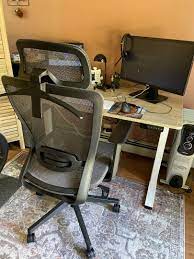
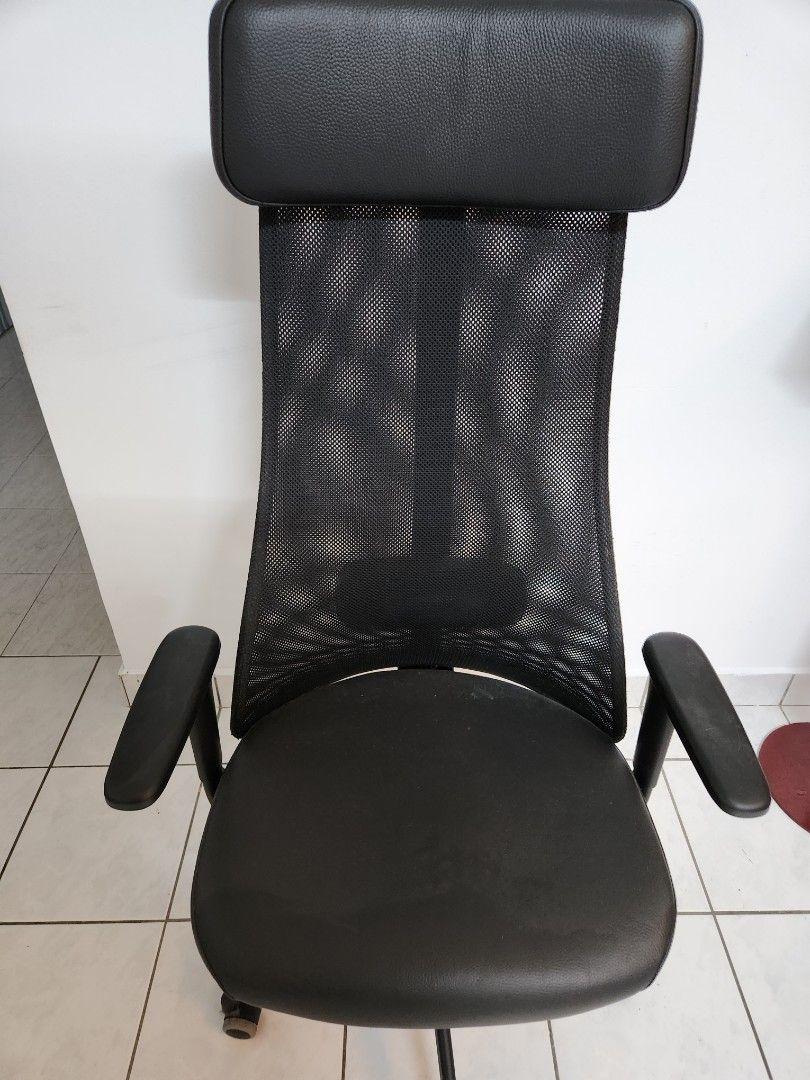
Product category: items_chair
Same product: no